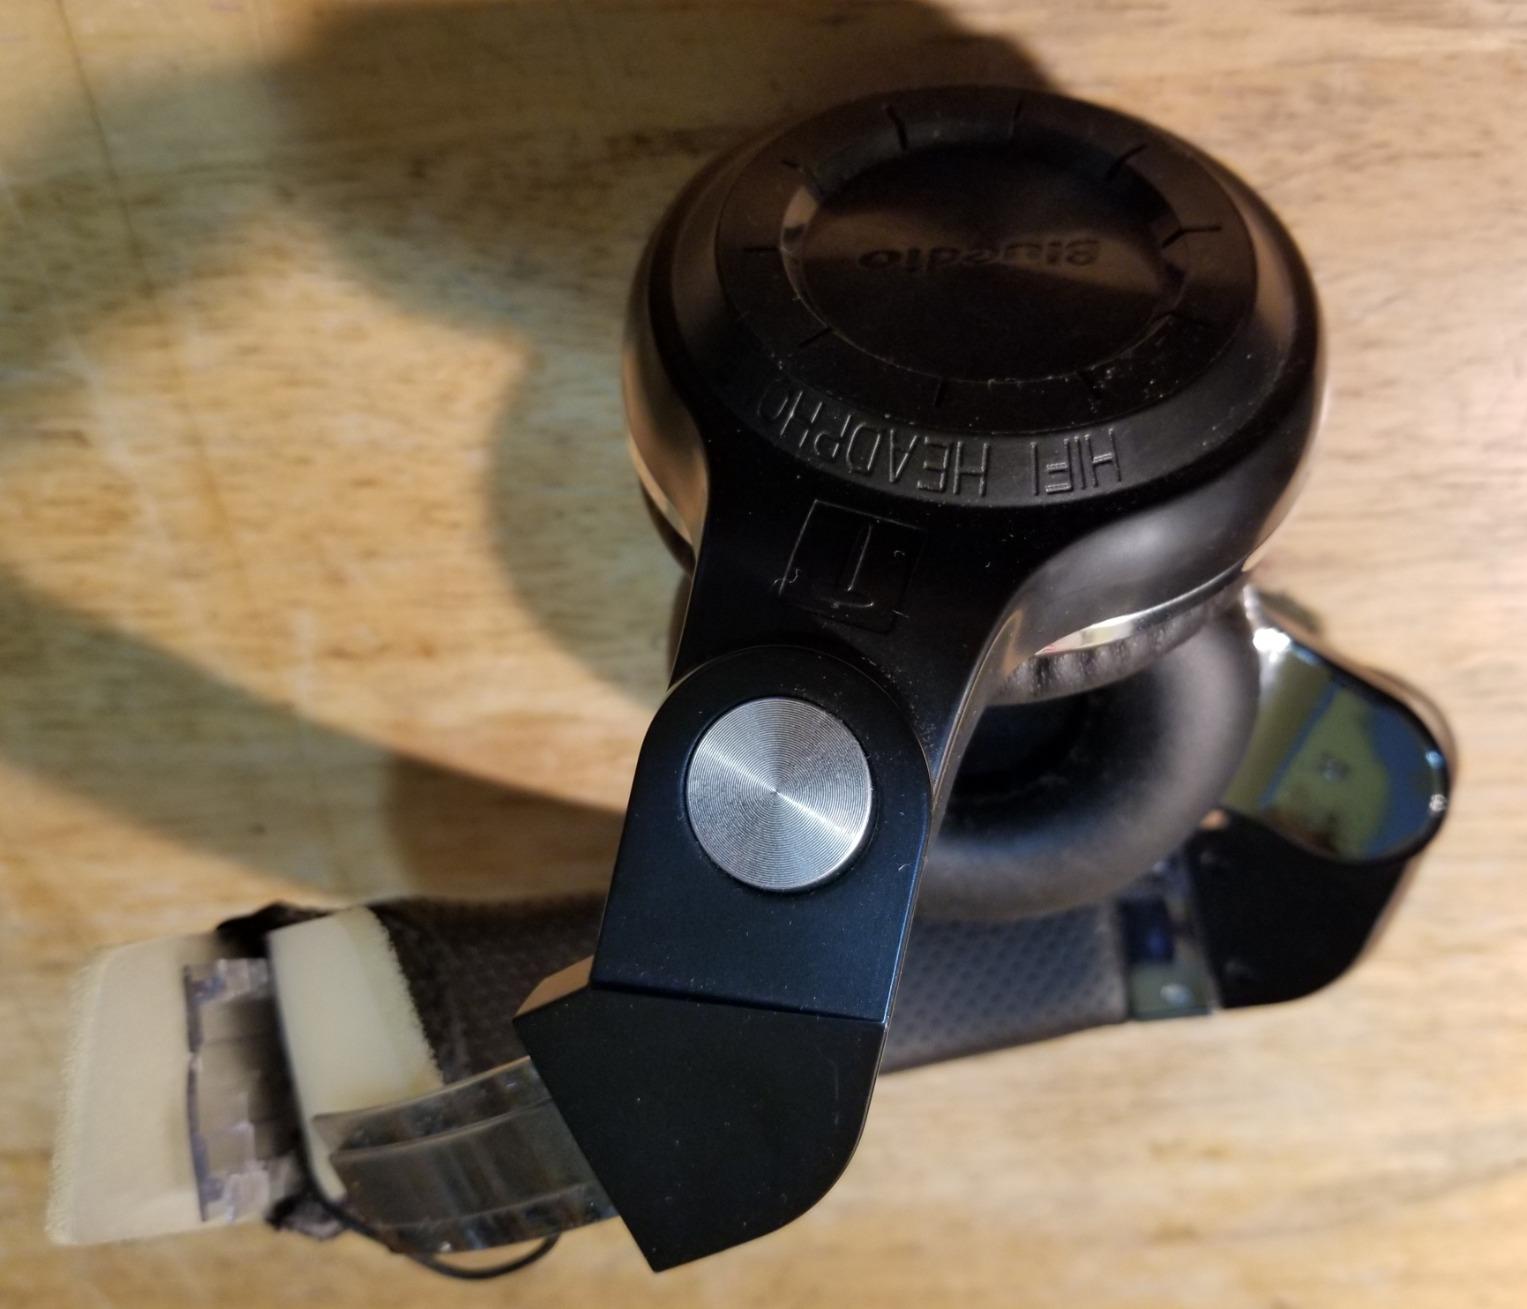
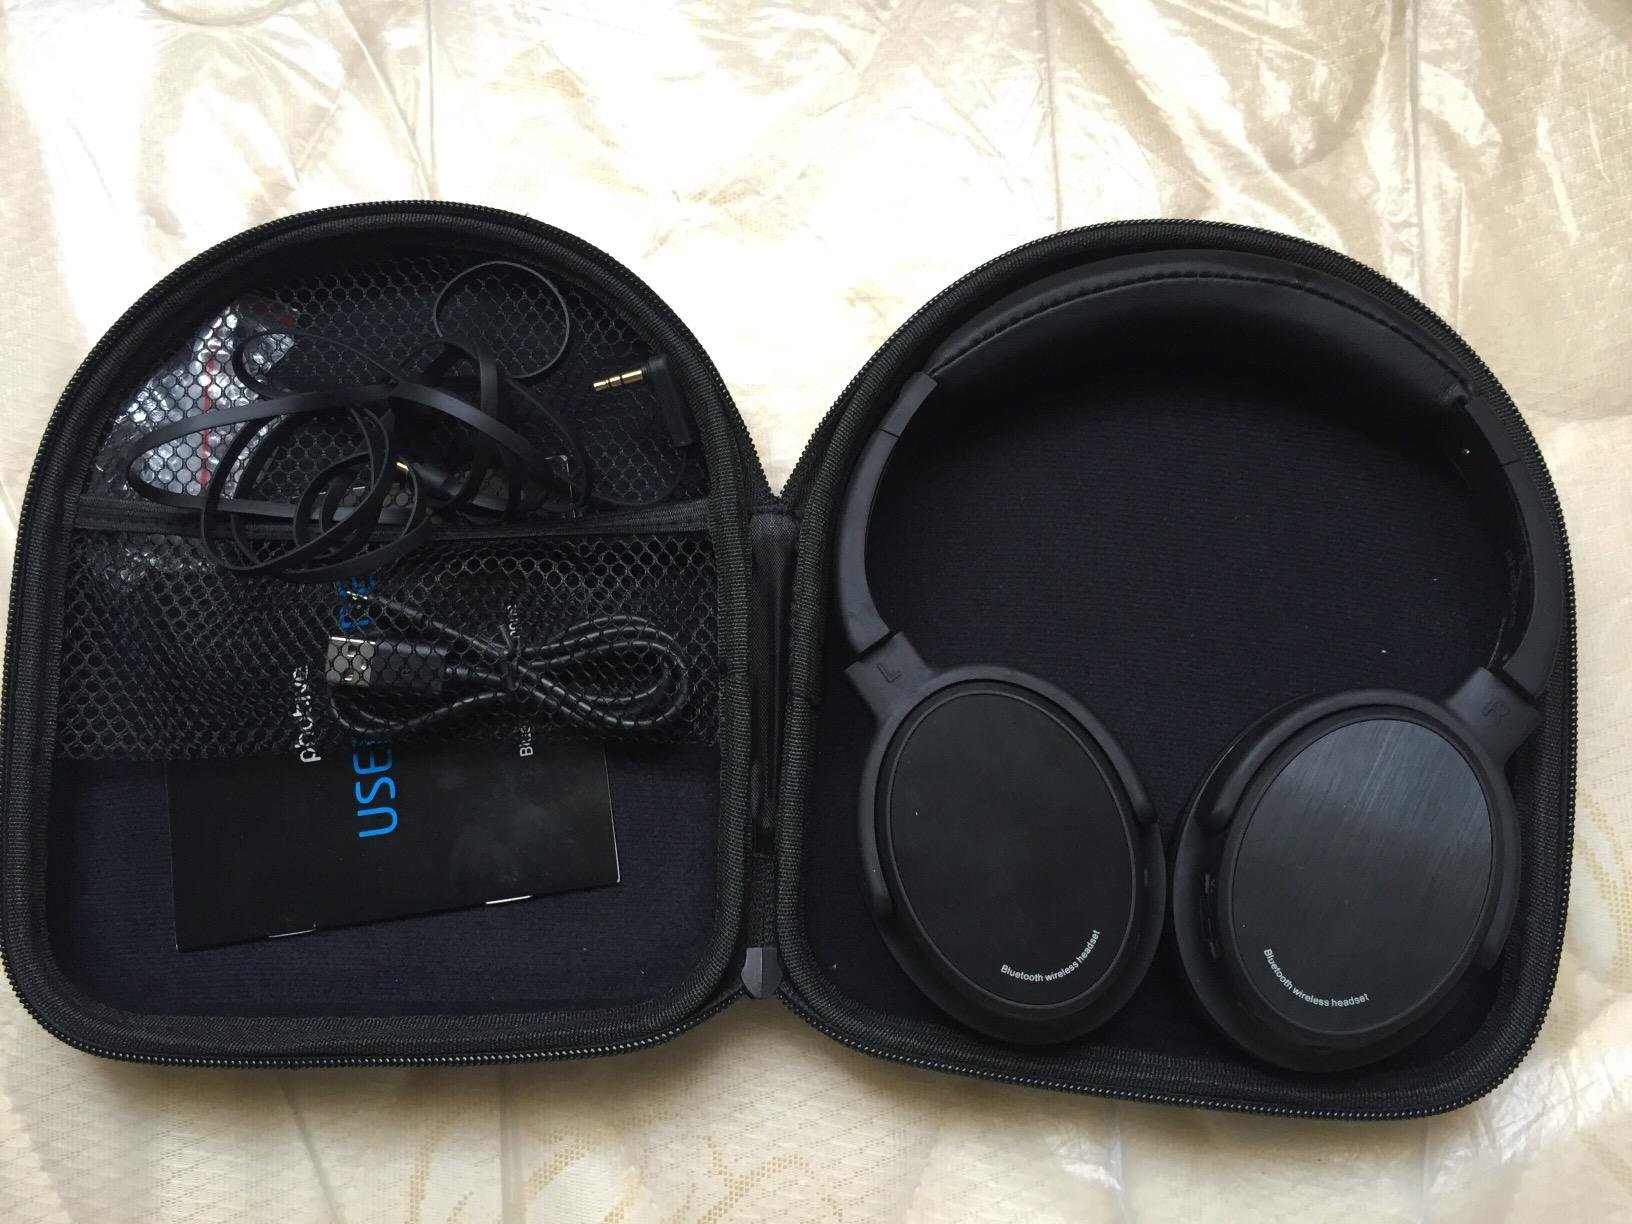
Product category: headphones
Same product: no